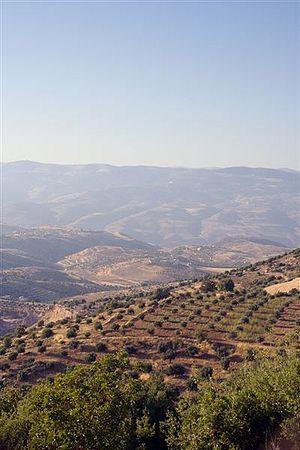
Dans la Bible, la chaîne de montagnes qui longe le Jourdain sur sa rive orientale depuis la vallée de la rivière Yarmouk au nord, marquant la frontière avec le pays de Bashan, jusqu'aux rives de la mer Morte au sud et la vallée de la rivière Arnon et le royaume de Moab, est appelée montagnes de Galaad, parfois aussi on trouve le pays de Galaad ou simplement Galaad. On trouve parfois Guilead ou Guil'ad en français.